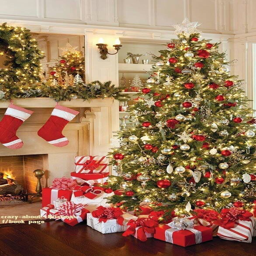
this tree is so pretty , i like all the red ornaments on it .